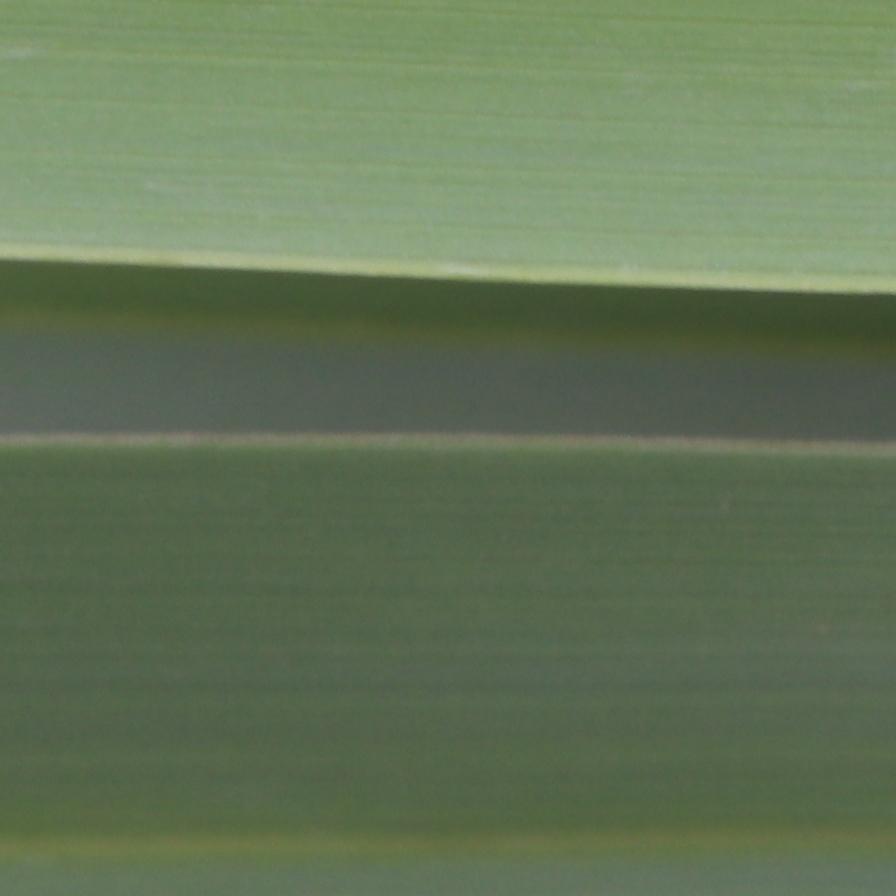
Label: Healthy